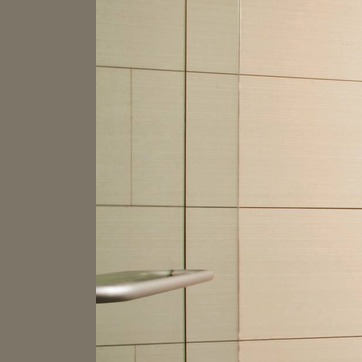
Material: glass